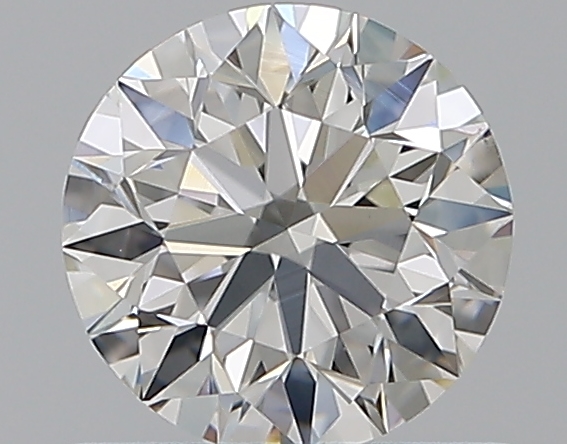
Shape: round
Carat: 0.65
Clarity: VS2
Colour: H
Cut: EX
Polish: EX
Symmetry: EX
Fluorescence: N
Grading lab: GIA
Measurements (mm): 5.48 x 5.51 x 3.47